Infinite (group)

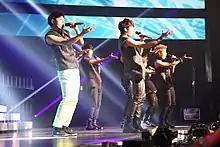
Infinite performing at Cyworld Dream Music Festival in 2011

Infinite held their first concert 2012 Infinite Concert "Second Invasion" in Seoul's Olympic Stadium on February 11–12 and in Tokyo International Forum on February 25–26. The encore concert, 2012 Infinite Concert "Second Invasion Evolution", was held in Seoul's Olympic Stadium on April 1.